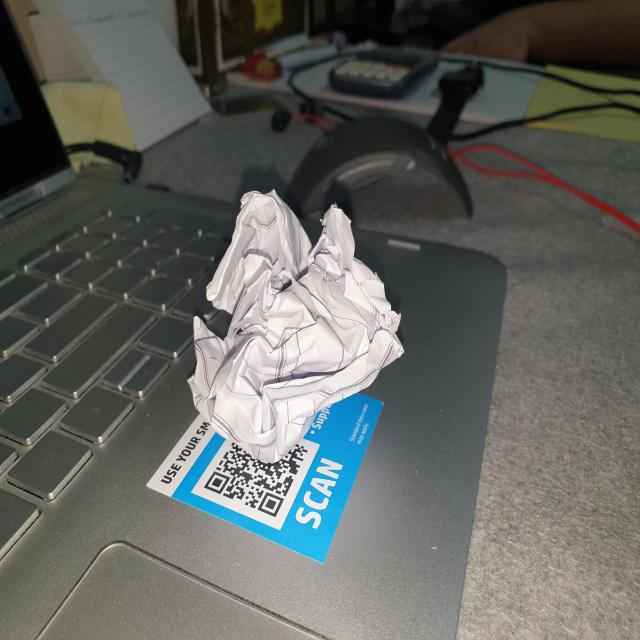
Label: tissues